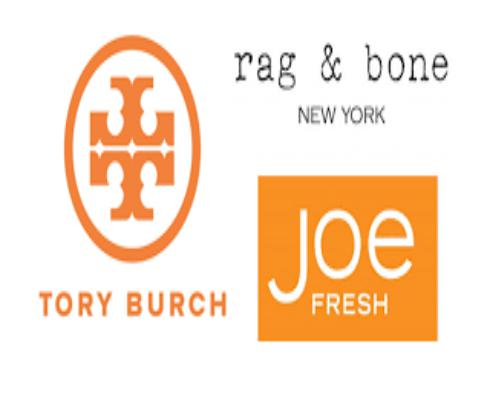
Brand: Joe Fresh
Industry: Clothes